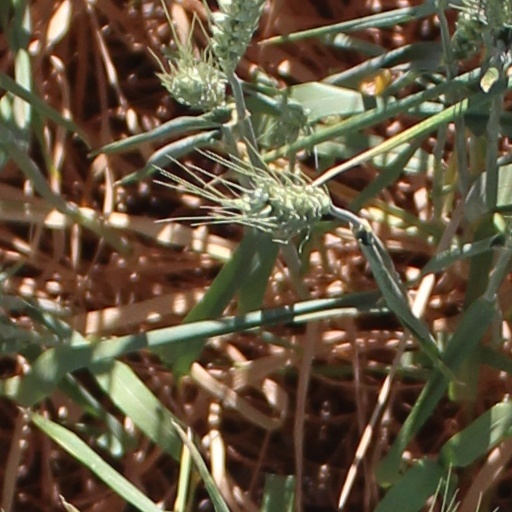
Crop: wheat